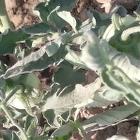
Crop: Tomato
Condition: virosis-d